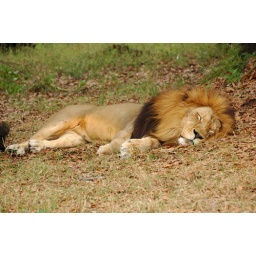
The male lion is among the laziest animals in the world. This one might as well be a corpse.